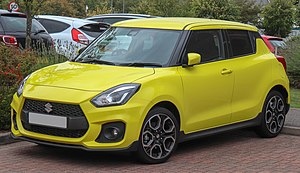
Suzuki Swift / Swift (RZ/AZ, 2017−)
Suzuki Swift Sport
Suzuki Swift er en minibil fra Suzuki bygget siden efteråret 1983.